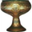
Label: cup